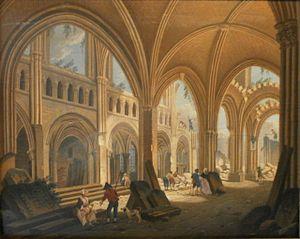
On désigne par ancien 9ᵉ arrondissement de Paris le neuvième des douze anciens arrondissements de Paris créés en 1795 et ayant existé jusqu'en 1860, année de l'agrandissement de Paris et de la réorganisation en vingt arrondissements, par la loi du 16 juin 1859.
L'église Saint-Jean-en-Grève est une ancienne église de Paris, aujourd'hui disparue, dont l'emplacement se situerait de nos jours dans le 4ᵉ arrondissement à proximité de l'Hôtel de ville.